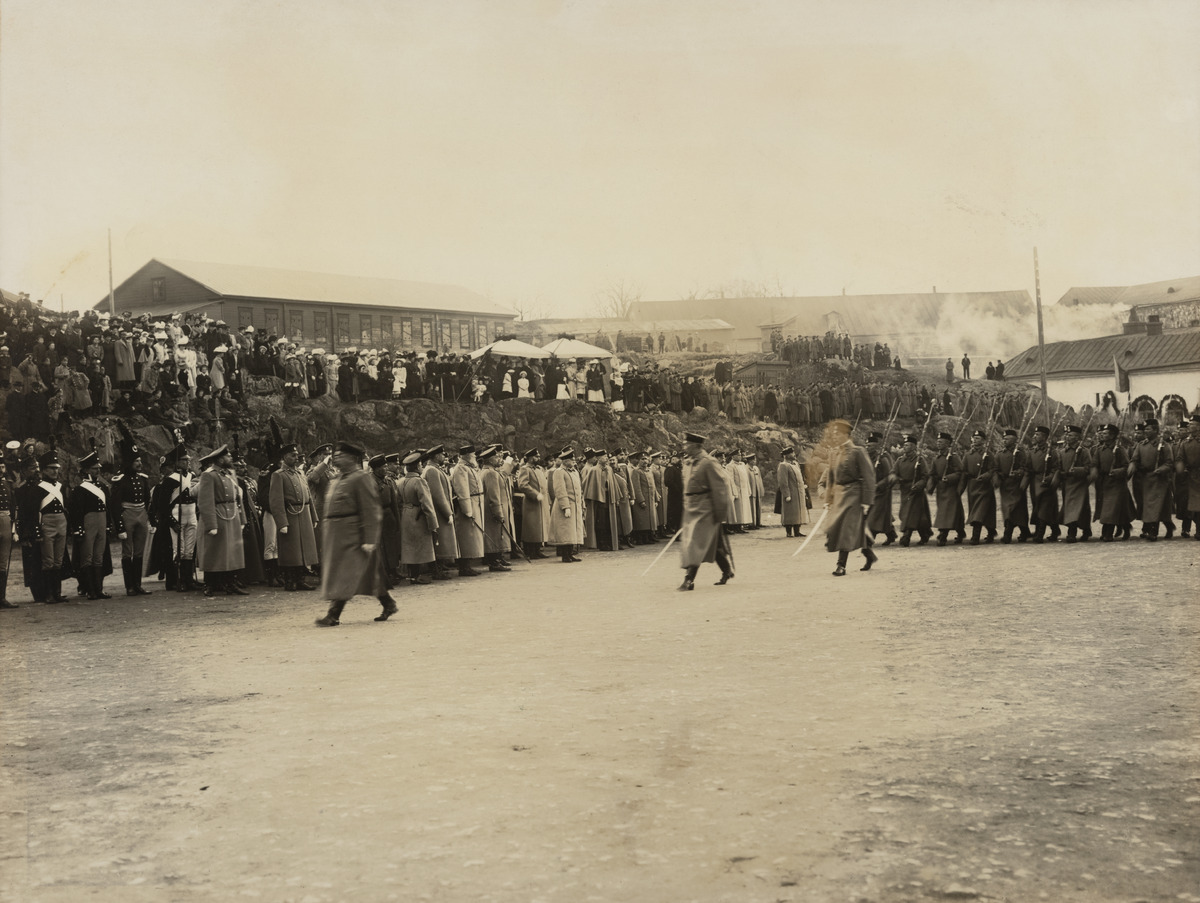
Viaporin venäläisen varuskunnan 100-vuotisjuhla huhtikuussa 1908, juhlaparaati Susisaaren varuskunta-aukiolla
sisällön kuvaus: Viaporin venäläisen varuskunnan 100-vuotisjuhla huhtikuussa 1908, juhlaparaati Susisaaren varuskunta-aukiolla. mustavalkoinen
Ajankohta: kuvausaika 1908
Paikka: Suomi, Uusimaa, Helsinki, Suomenlinna Helsinki
Aiheet: varuskunnat, linnoitukset, sotilaat, juhlamenot, juhlapaikat, paraatit, aukiot, yleisö